Powell River-class ferry

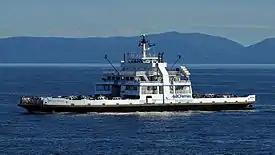
"Bowen Queen"

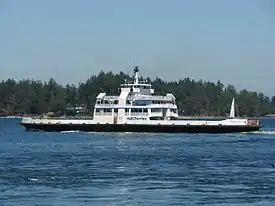
"Mayne Queen", with the side ramp depression visible on the left hand side, to the right of the propeller icon and right below the rust.

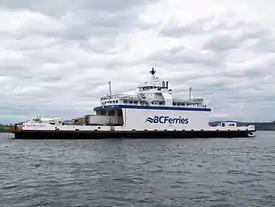
"Powell River Queen", with her lack of passenger seating on Deck Three, contrary to the other vessels in the class.

There are some distinctions between vessels, most obviously the different profile of "Powell River Queen-" instead of having two passenger lounges on Deck Three and a centre lane for taller traffic like her sisters, "Powell River Queen" has all that space for overheight vehicles, resulting in the different look. "Mayne Queen" is the only one to have ever had side loading capabilities, for use at a pier as opposed to strictly BC Ferries terminals. These were fitted at the time of manufacture, and remained until a $9 million overhaul of the entire class in 1979 when along with being stretched and re-engined, she had her side ramp capability removed. It is still possible to see the depression in the side of the deck where the ramp once was, just behind the painted propeller warning on opposing corners of the vessel. "Bowen Queen" had a staffed snack bar, whereas "Mayne Queen" had hers removed, in favour of vending machines.